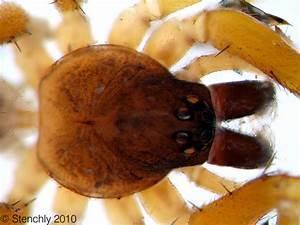
spider